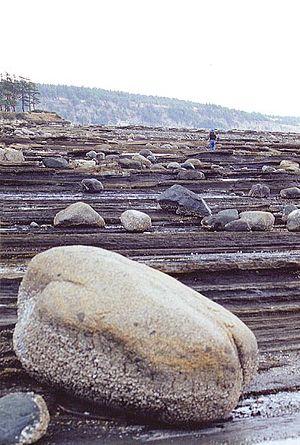
L'île Hornby est une île de Colombie-Britannique, une des îles Gulf.